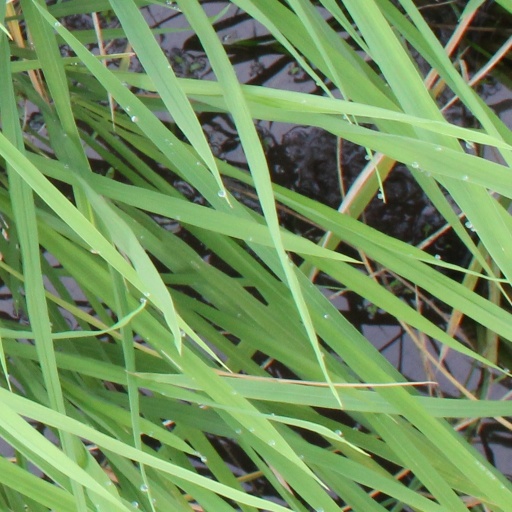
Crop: rice